The Don Is Dead

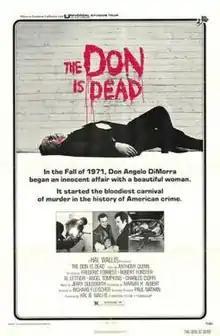
Theatrical release poster

The Don Is Dead is a 1973 American crime film directed by Richard Fleischer and written by Christopher Trumbo, Michael Butler, and Marvin H. Albert, adapted from Albert's novel of the same name. It stars Anthony Quinn, Frederic Forrest, Robert Forster, Al Lettieri, and Angel Tompkins.